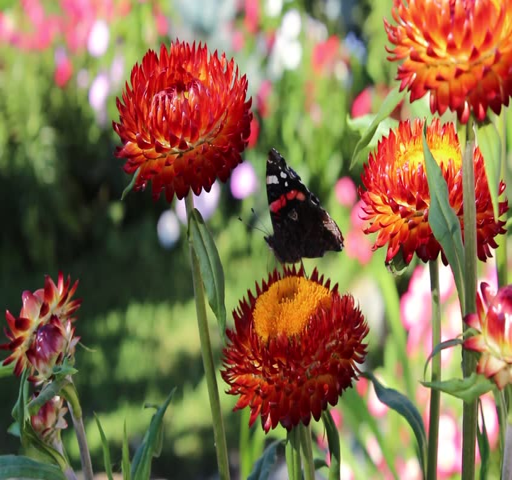
flowers bloom in the garden